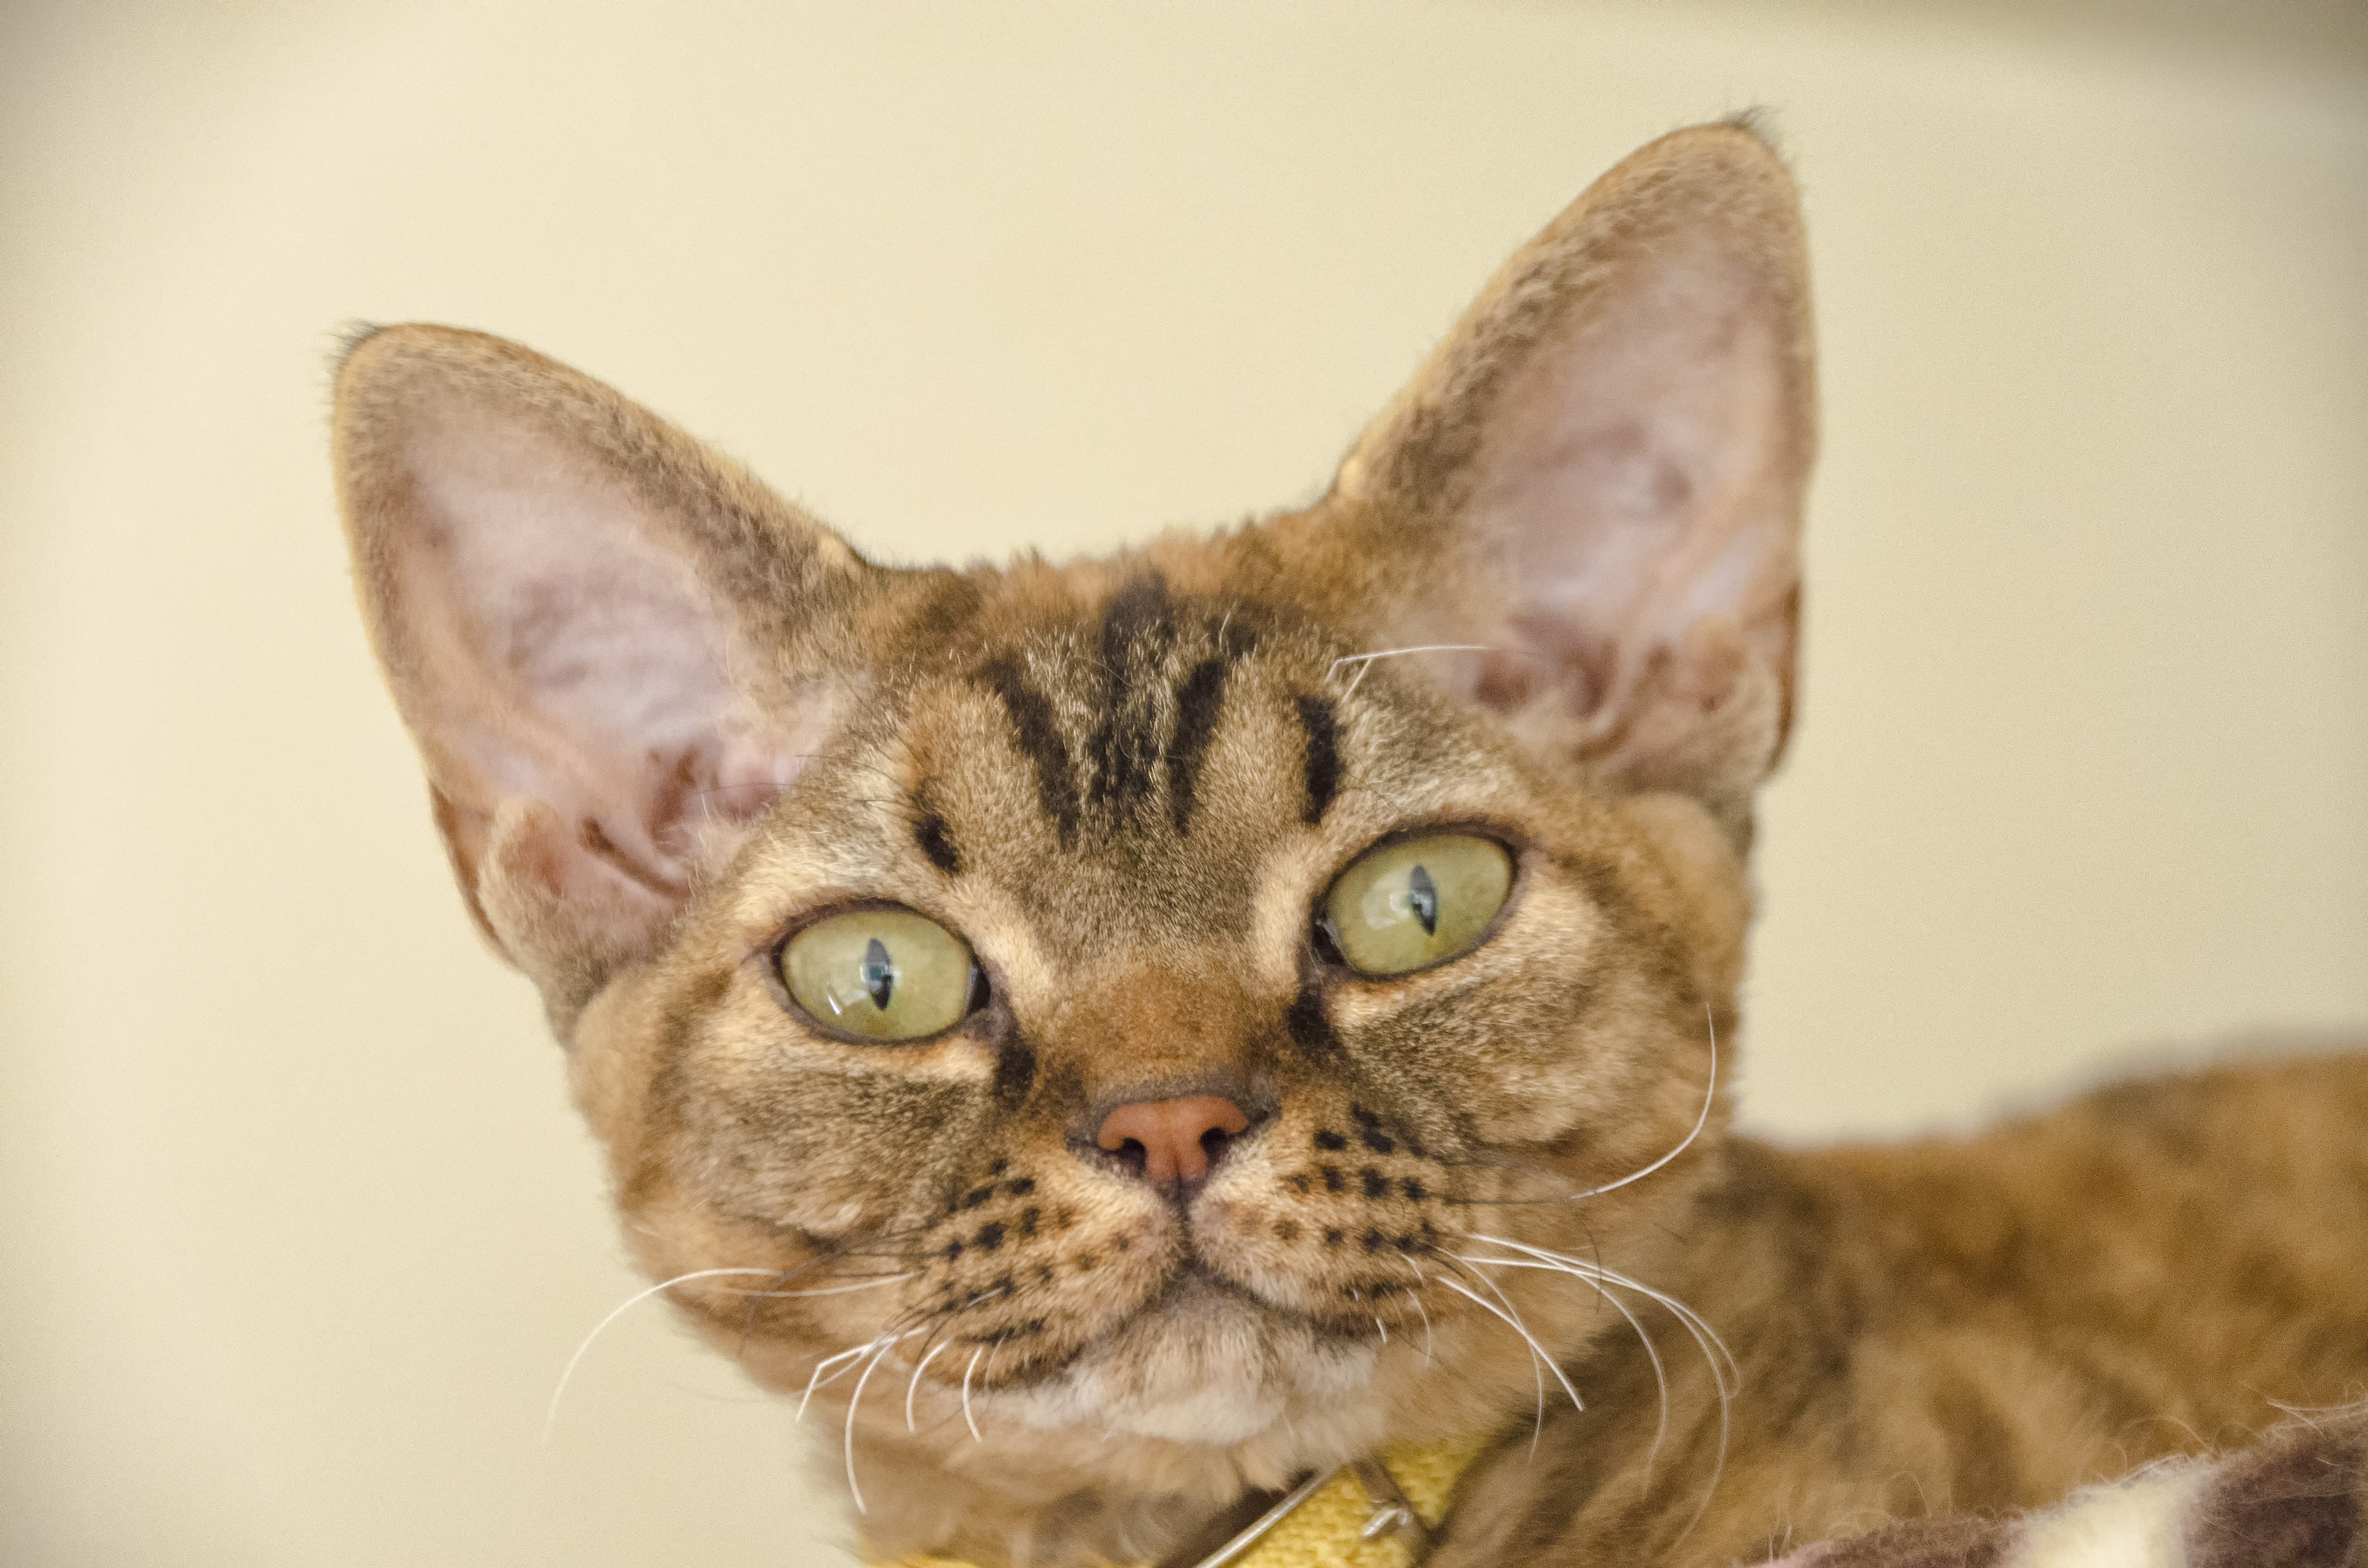
cat, mammal, fauna, close up, whiskers, canada, vertebrate, chat, quebec, sherbrooke, burmese, tabby cat, bengal, european shorthair, small to medium sized cats, cat like mammal, domestic short haired cat, rusty spotted cat, ocicat, toyger